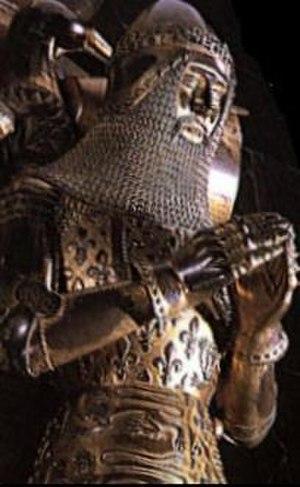
Édouard Plantagenêt, plus connu sous le surnom de Prince Noir, prince de Galles, comte de Chester, duc de Cornouailles et prince d'Aquitaine, était le fils aîné d'Édouard III d'Angleterre et de Philippa de Hainaut.